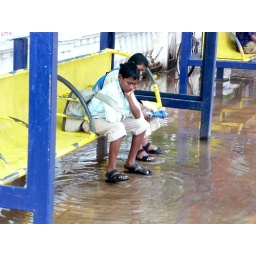
water around the bus stop/shed near ferry Panjim